Rāhula

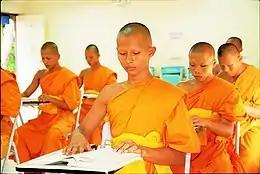

Later, the Buddha declared that Rāhula was foremost among all disciples in eagerness in learning. and in the Pāli Udāna, the Buddha included him as one of eleven particularly praiseworthy disciples. Chinese sources add that he was also known for his patience, and that he was foremost in 'practicing with discretion', meaning practicing the Buddha's teaching consistently, dedication to the precepts and study, but without seeking praise or being proud because of being the son of the Buddha. Pāli texts give examples of Rāhula's strictness in monastic discipline. E.g. after there was a rule established that no novice could sleep in the same room as a fully ordained monk, Rāhula was said to have slept in an outdoor toilet. When the Buddha became aware of this, he admonished the monks for not taking proper care of the novices. After that, the Buddha adjusted the rule.